Ruby Middleton Forsythe

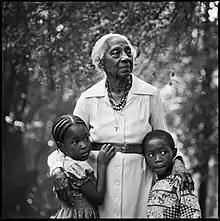
1987 portrait by Brian Lanker

Ruby Middleton Forsythe (1905–1992) was an elementary school teacher in South Carolina. She was known for providing education to the African-American community during the "Jim Crow" era. She was the recipient of four honorary doctorates, with a career that spanned more than six decades.